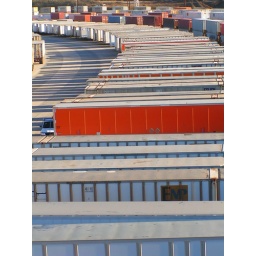
Great view of inman park in Atlanta. That lone red truck has to mean something significant.